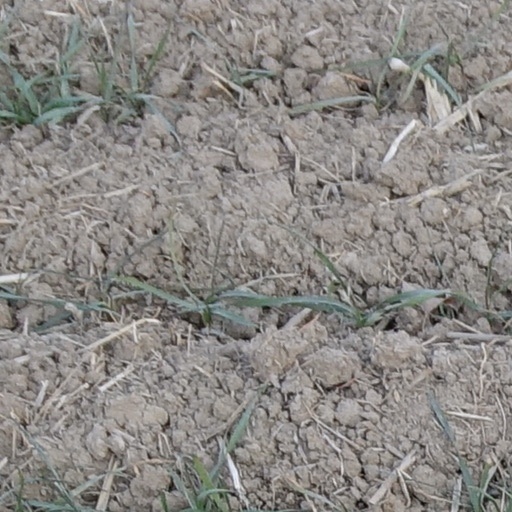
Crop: wheat